St. Albans, Queens

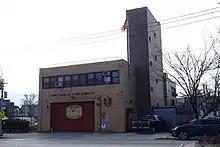
Engine Company 275/Ladder Company 133

St. Albans is served by two New York City Fire Department (FDNY) fire stations: